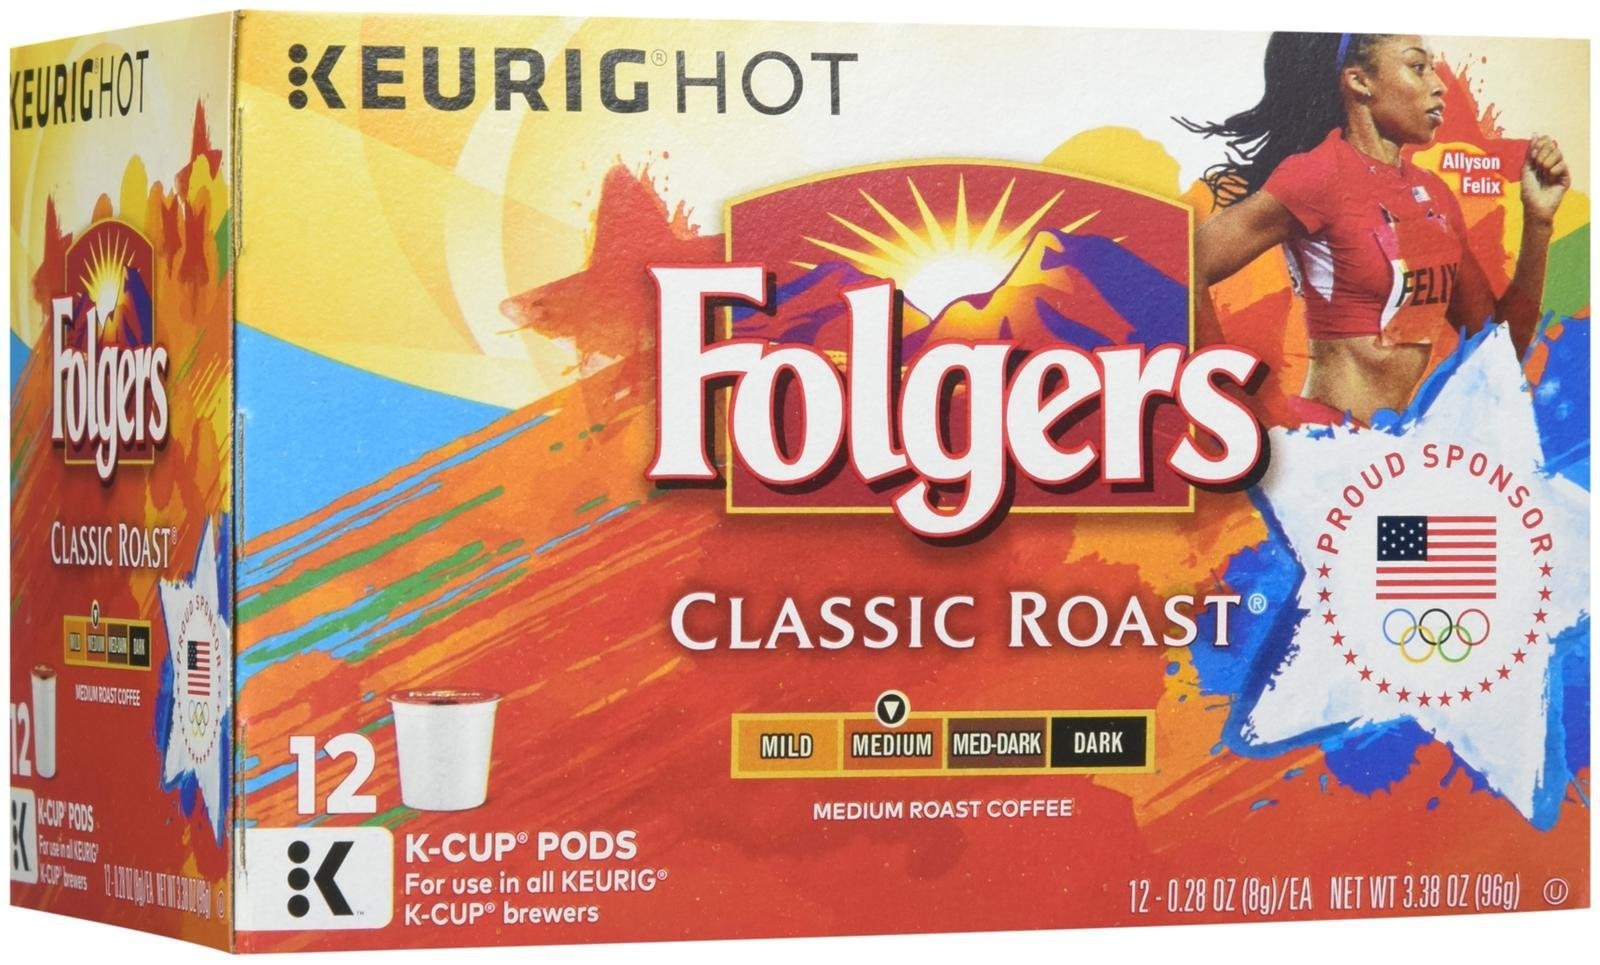
Item Name: Folgers Classic Roast Kcup, 0.28 Ounce,12 Count (Pack of 6)
Bullet Point 1: Medium Roast
Bullet Point 2: Made from Mountain Grown Beans
Value: 72.0
Unit: Count

Price: 36.89